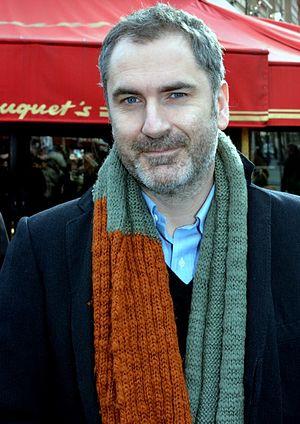
Xavier Giannoli au déjeuner des nommés des César du cinéma
Xavier Giannoli, né le 7 mars 1972 à Neuilly-sur-Seine, est un réalisateur, producteur et scénariste de cinéma français.